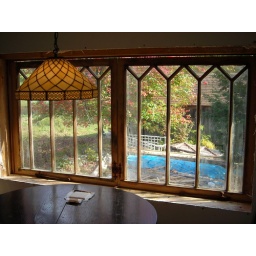
new kitchen in barn house- old windows from little house